Francisco Franco

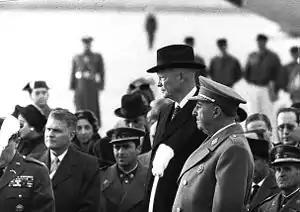
Franco with U.S. President Dwight D. Eisenhower in Madrid, Spain, December 1959

Franco was initially disliked by Cuban President Fulgencio Batista, who, during World War II, suggested a joint U.S.-Latin American declaration of war on Spain to overthrow Franco's regime. Hitler may not have really wanted Spain to join the war, as he needed neutral harbours to import materials from countries in Latin America and elsewhere. He felt Spain would be a burden as it would be dependent on Germany for help. By 1941, Vichy French forces were proving their effectiveness in North Africa, reducing the need for Spanish help, and Hitler was wary about opening up a new front on the western coast of Europe as he struggled to reinforce the Italians in Greece and Yugoslavia. Franco signed a revised Anti-Comintern Pact on 25 November 1941. Spain continued to be able to obtain valuable German goods, including military equipment, as part of payment for Spanish raw materials, and traded wolfram with Germany until August 1944 when the Germans withdrew from the Spanish frontier.